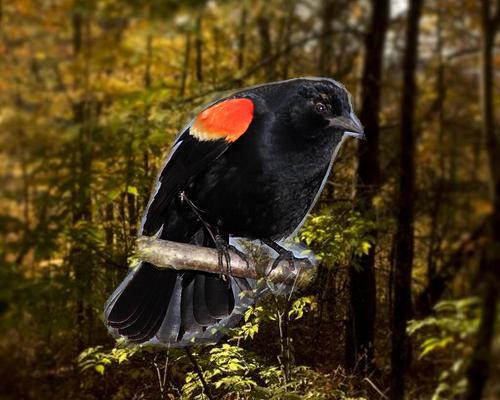
Bird species: Red_winged_Blackbird
Bird type: landbird
Background: land